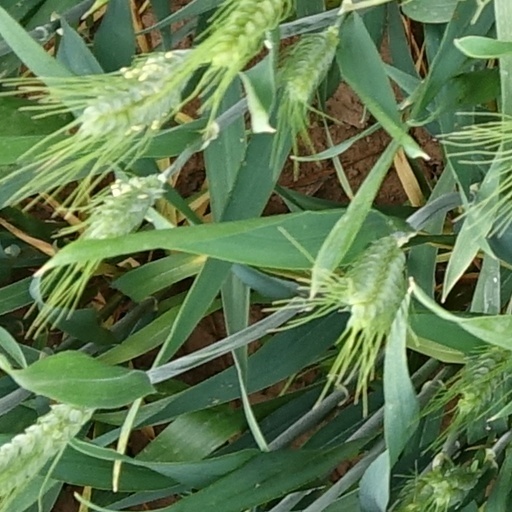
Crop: wheat